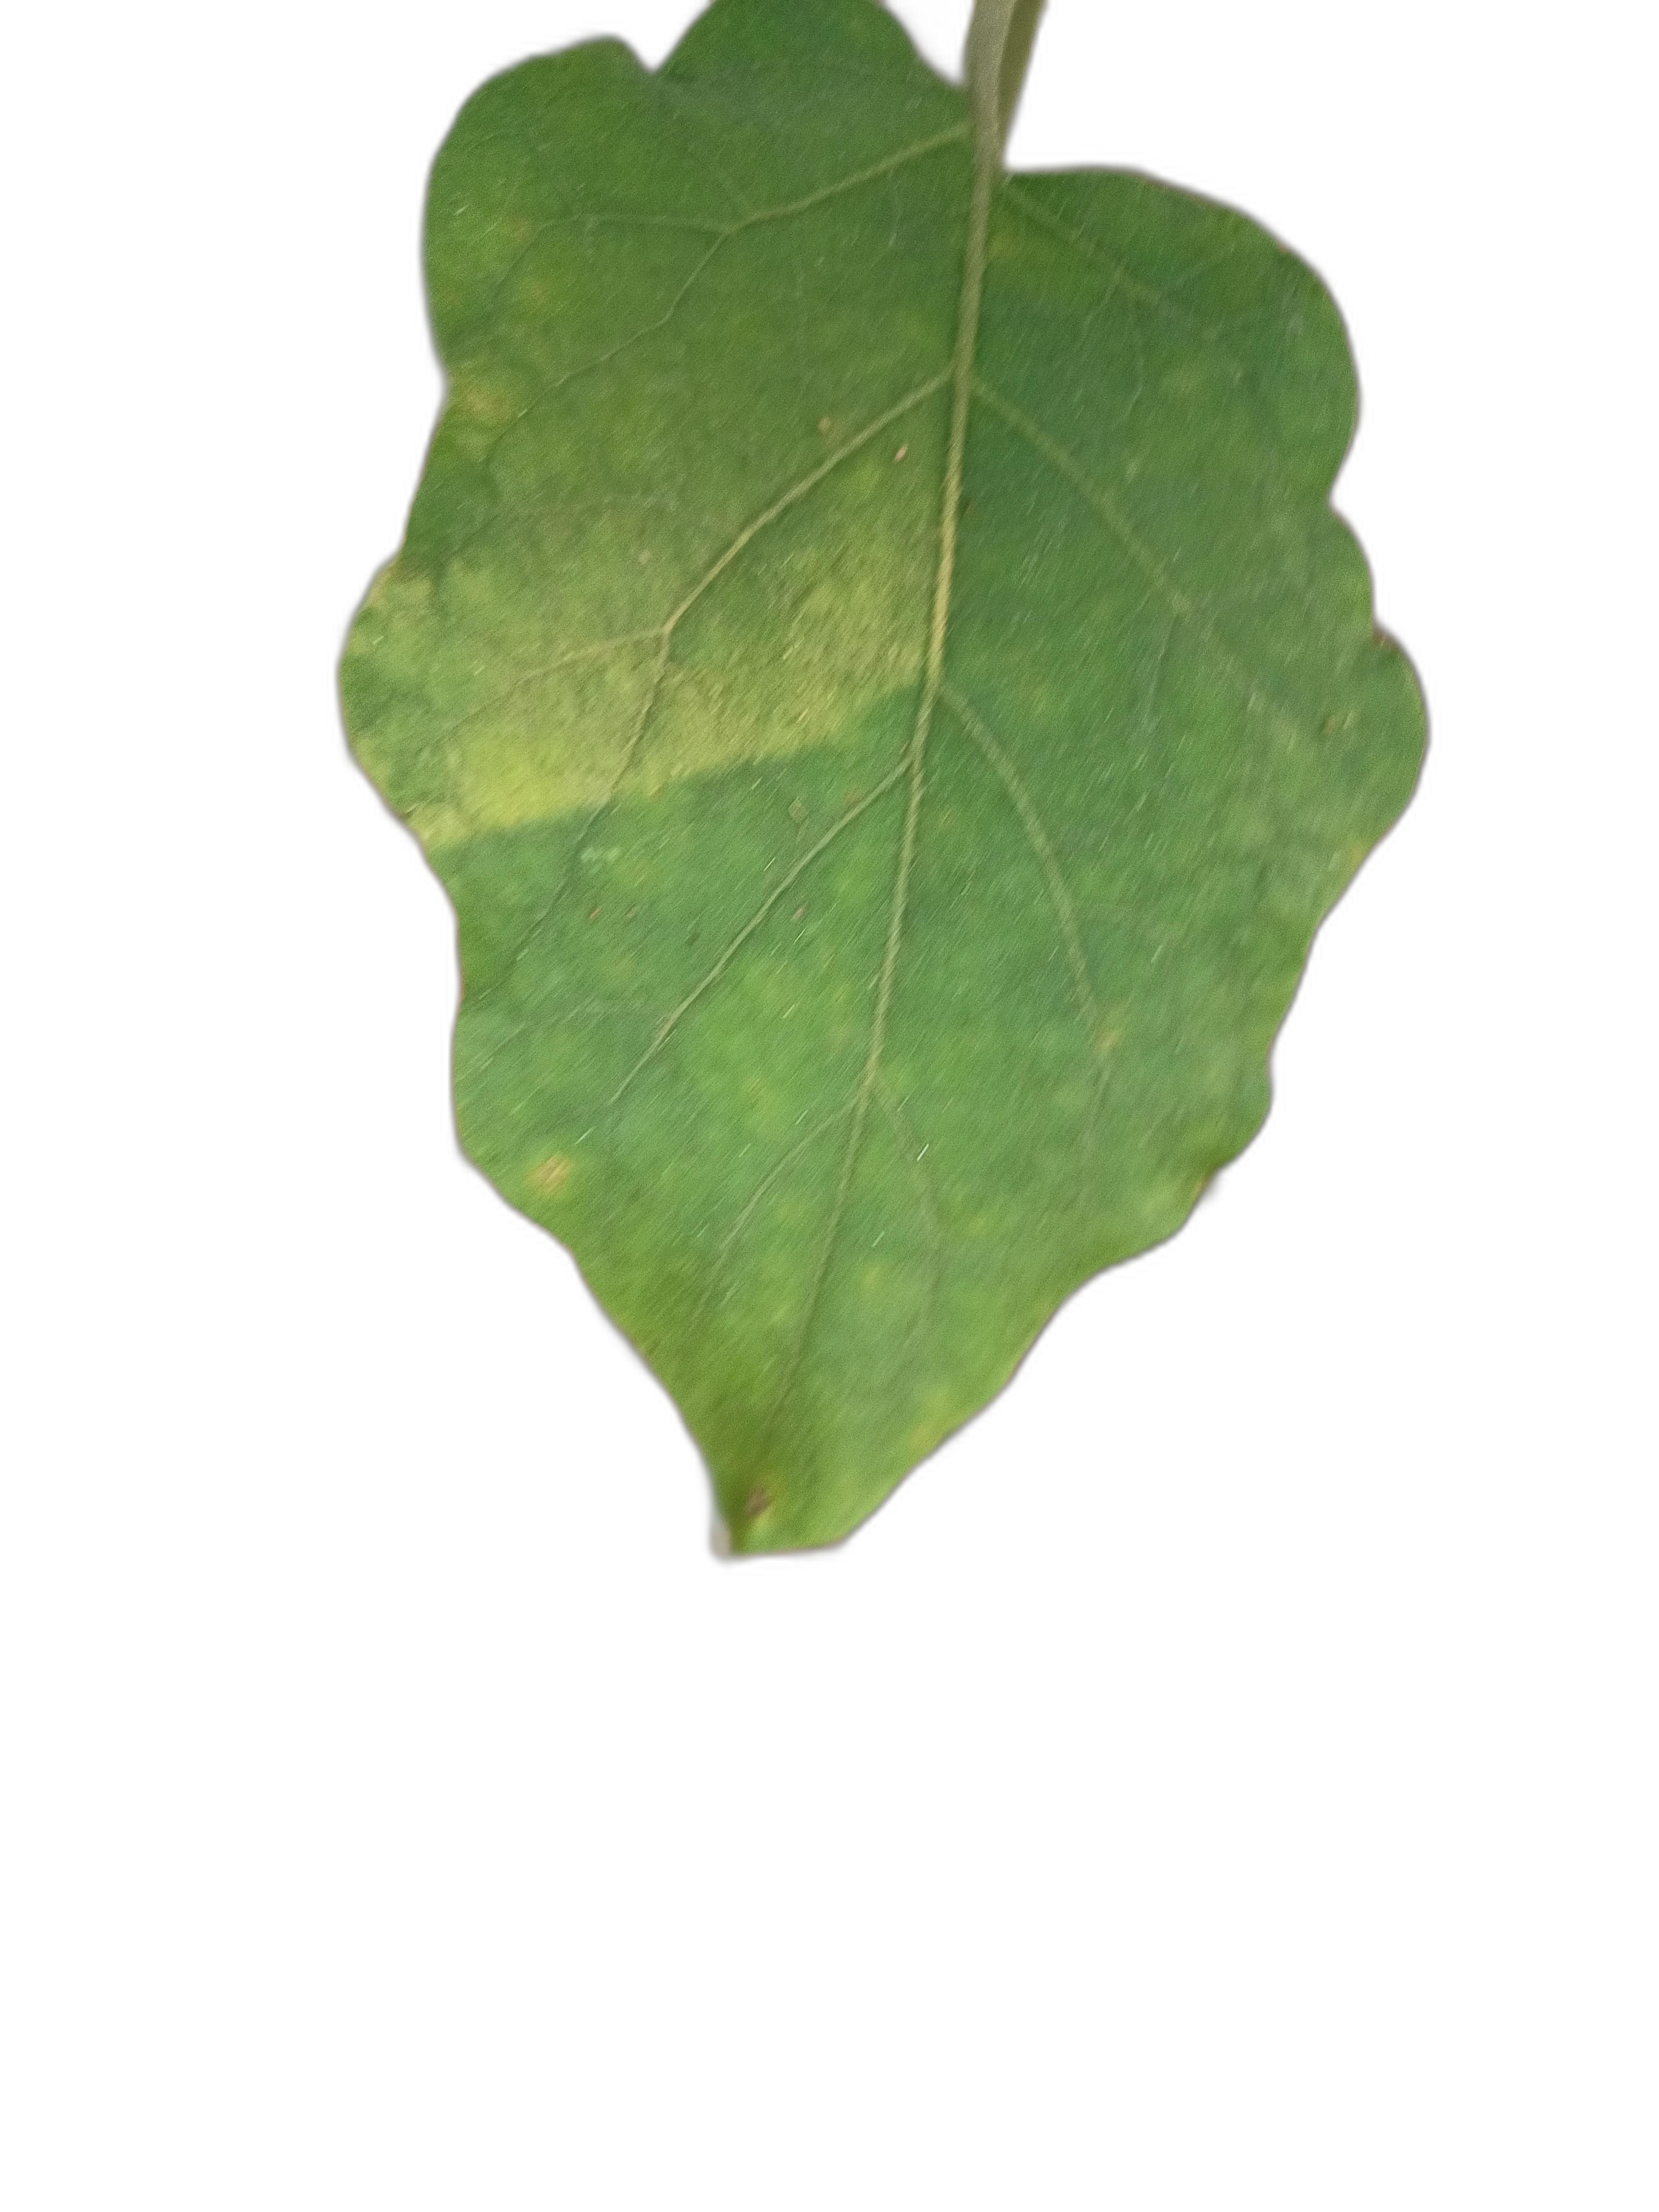
Label: Healthy Leaf